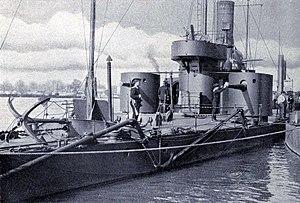
Le SMS Bodrog était un monitor de classe Temes construit par l'Autriche-Hongrie à partir de 1903.